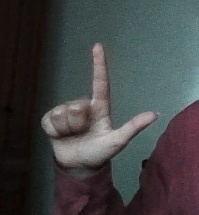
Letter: laam